Montreal Metro

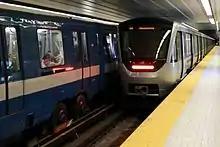
An MPM-10 train next to an MR-73

Montreal Metro facilities are patrolled daily by 155 STM inspectors and 115 agents of the Montreal Police Service (SPVM) assigned to the subway. They are in contact with the command centre of the Metro which has 2,000 cameras distributed on the network, coupled with a computerized visual recognition system.